Question: Where is the dog?
Tambaya: Ina karen?
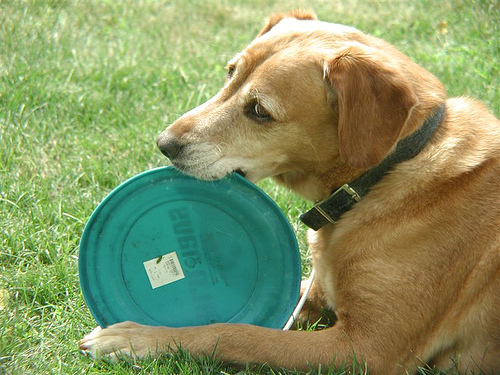
Answer: In the grass.
Amsa: A cikin ciyawa.